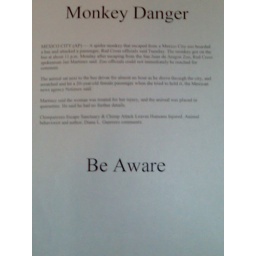
I found this on the ground in the Main Library one day. It details a monkey warning from Mexico City.